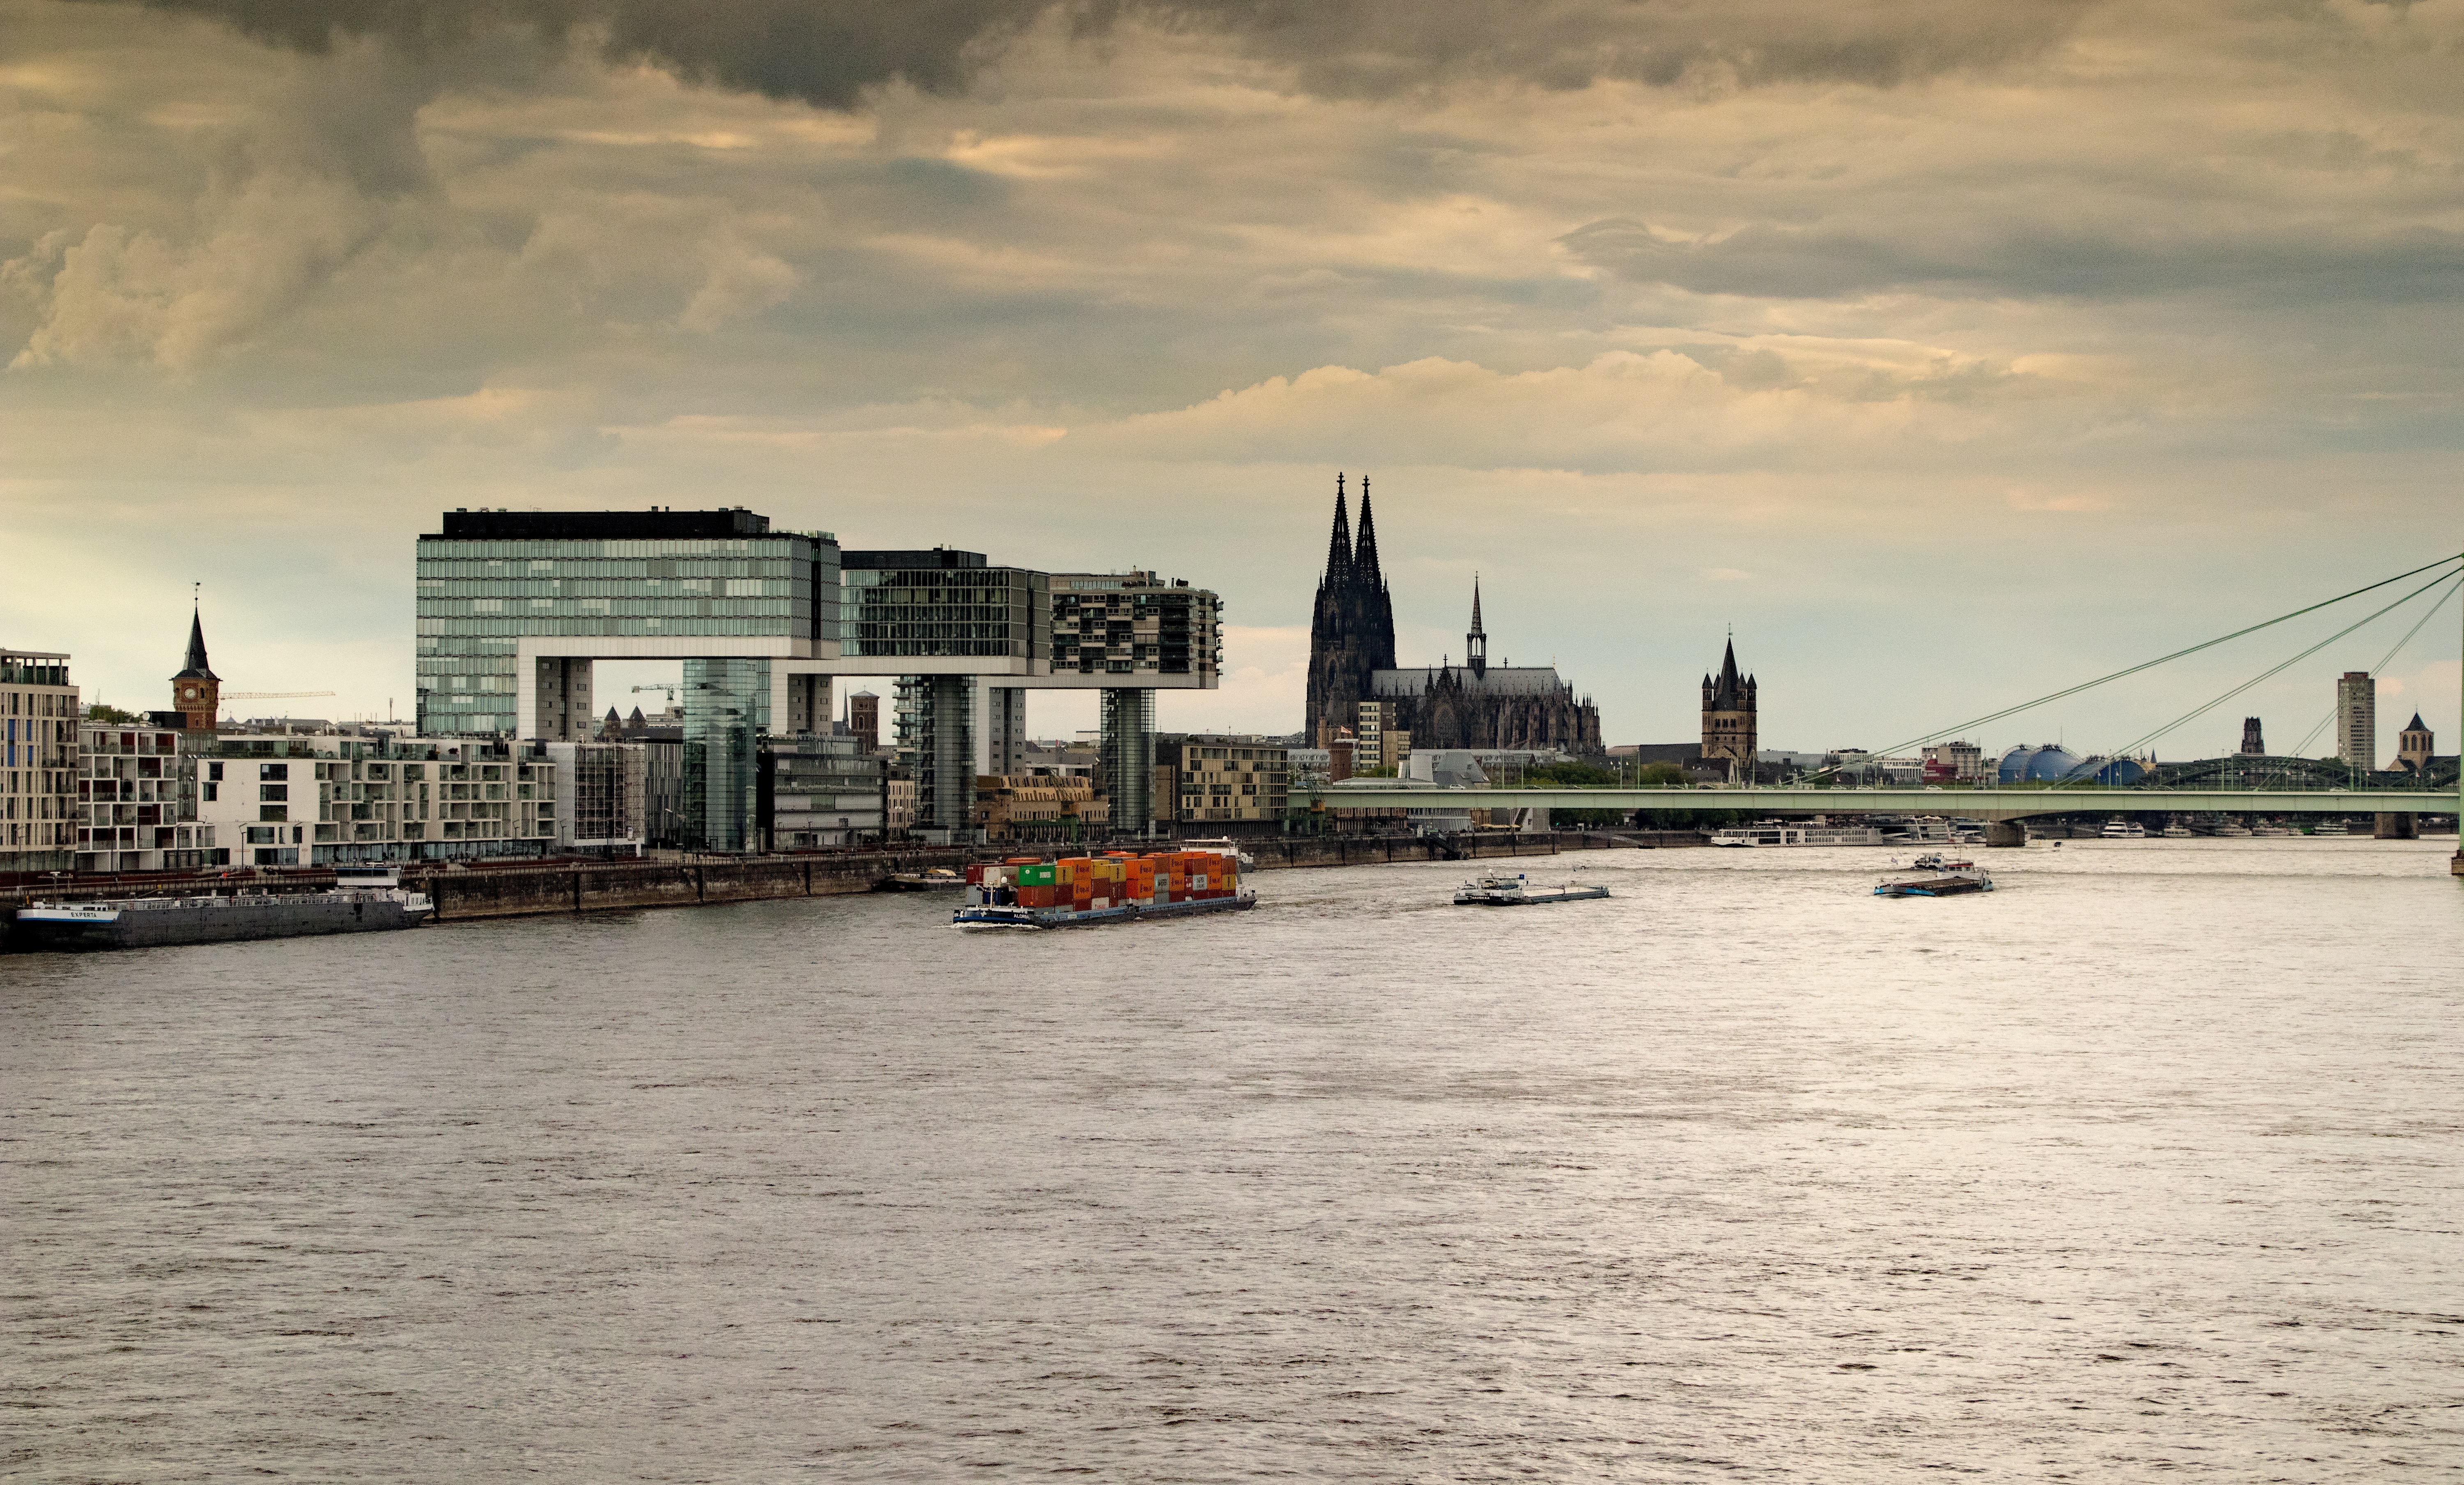
sea, coast, dock, boat, bridge, skyline, city, pier, river, ship, cityscape, dusk, evening, reflection, vehicle, bay, landmark, facade, harbor, marina, port, waterway, bank, cologne, shipping, dom, rhine, cologne cathedral, crane homes